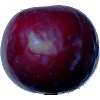
Label: Plum 2